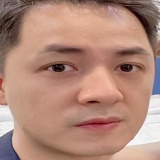
ca sĩ Đăng Khôi